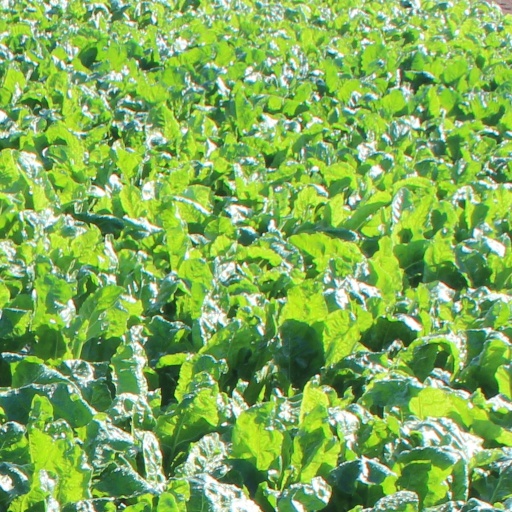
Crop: sugar beet